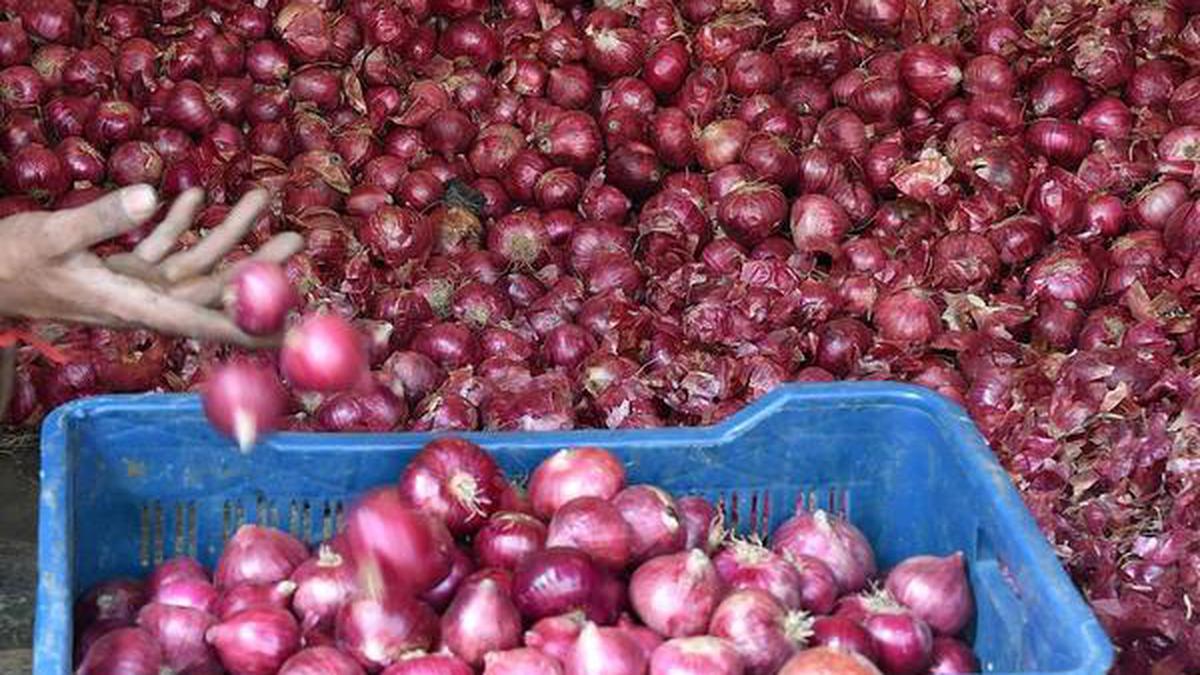
Mfumo wa umwagiliaji wa matone katika shamba.Bomba refu jeusi limejikunja kwenye udongo ikipitia karibu na mimea michanga.Unaweza kuona matone ya umwagiliaji yakitoka kwenye bomba.